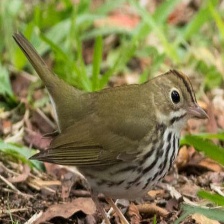
Species: OVENBIRD
Scientific name: SEIURUS AUROCAPILLA